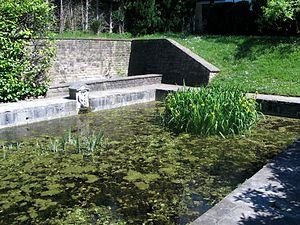
La source de la Semois à Arlon Lëtzebuergesch: D'Quell vun der Semois zu Arel
La Semois est une rivière de Belgique et de France, affluent en rive droite de la Meuse. Elle prend ses sources à Arlon en Belgique, traverse la Gaume et l’Ardenne suivant une direction ouest-nord-ouest, franchit la frontière française et se jette dans la Meuse à Monthermé.